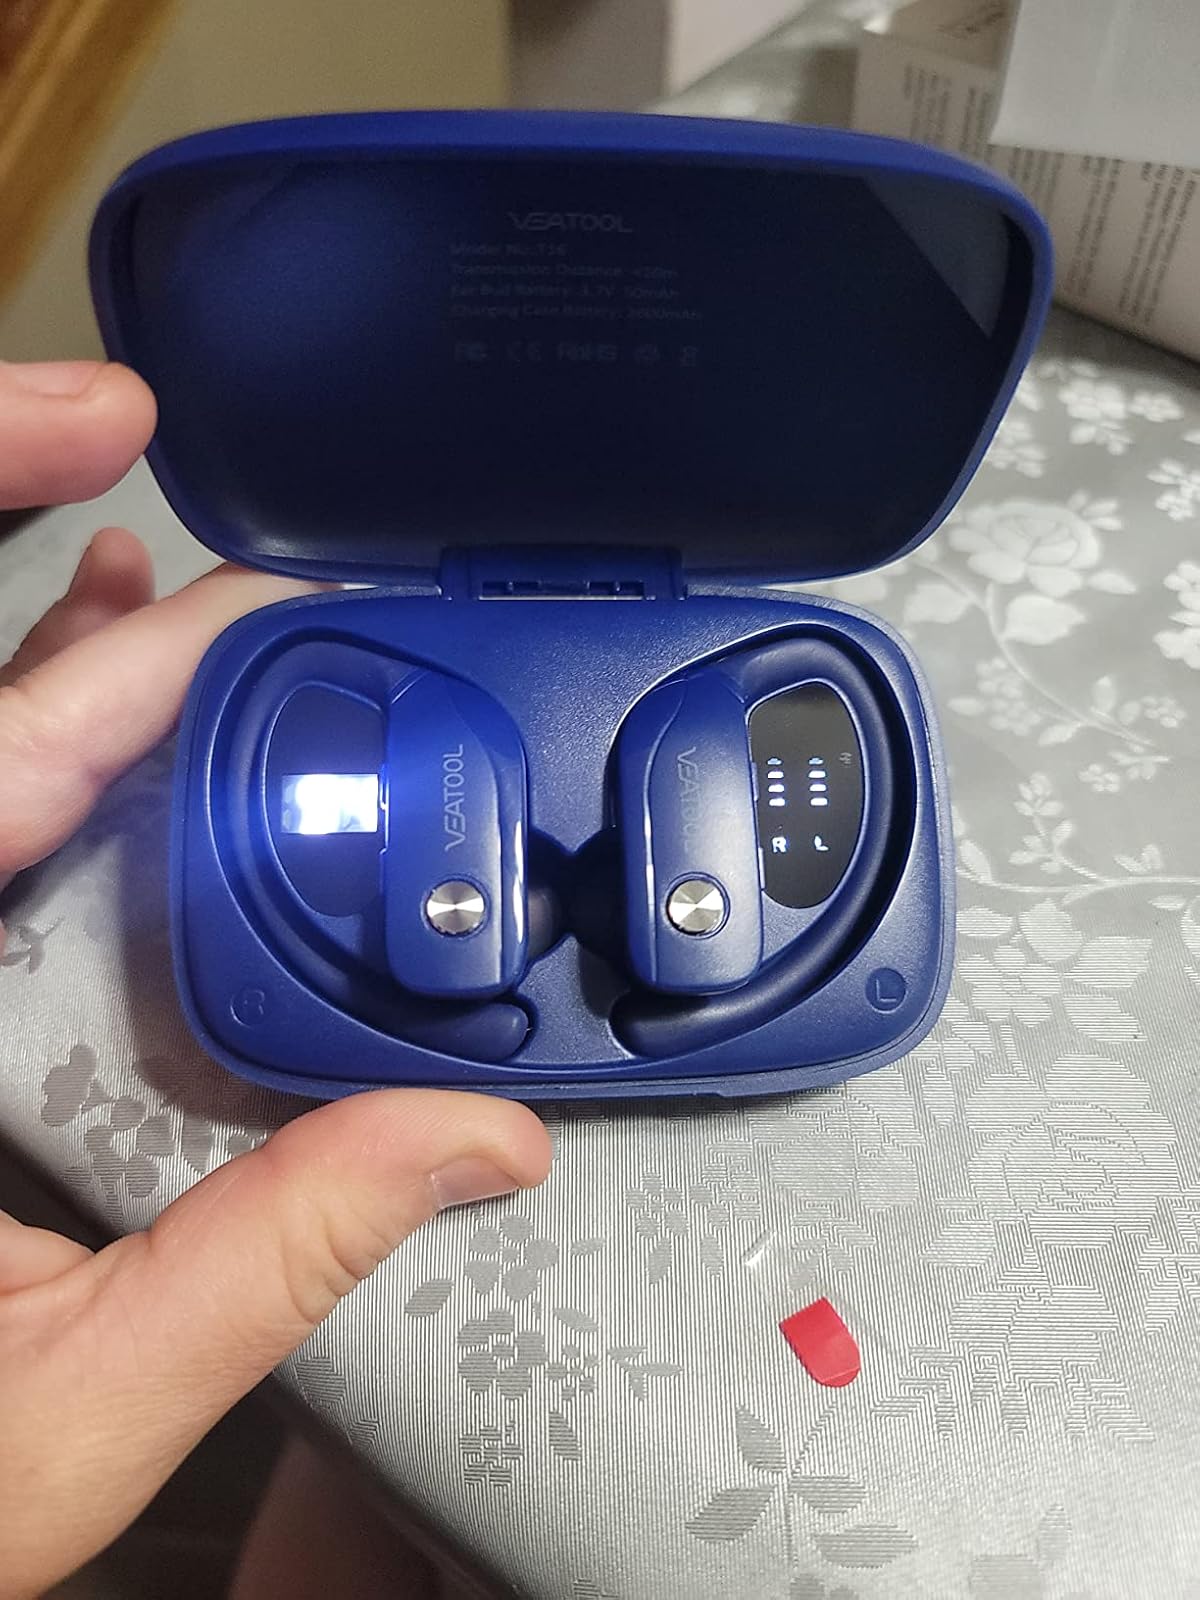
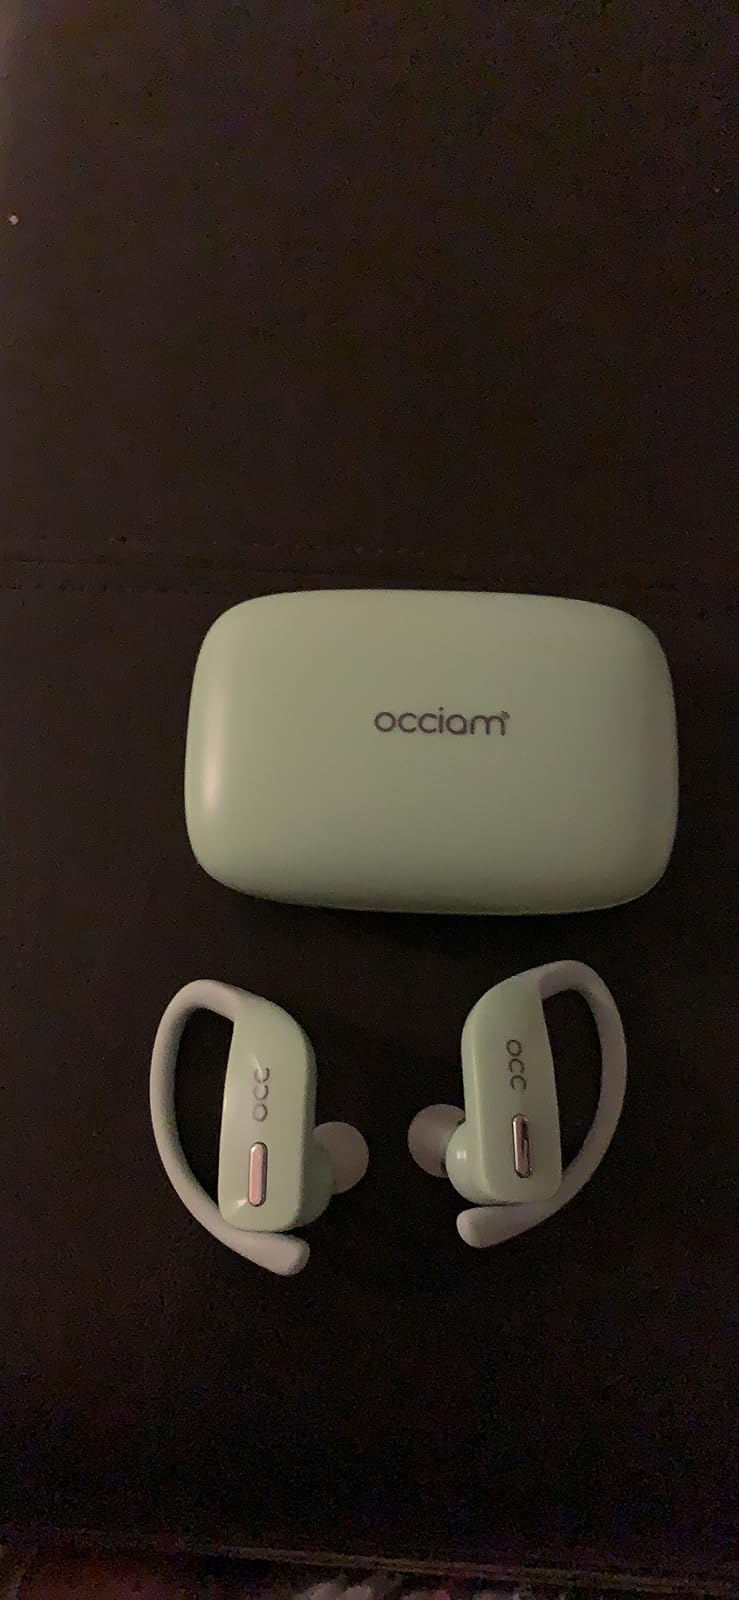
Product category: earbuds
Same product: no